Atlantic Beach, New York

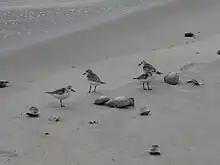
Seabirds along the beach.

As of the census of 2020, there were 1,707 people, 567 households, and 301 families residing in the village. As of the 2010 Census, the population density was . There were 1091 housing units at an average density of . The racial makeup of the village was 96.61% White, 0.63% African American, 0.95% Asian, 1.11% from other races, and 0.68% from two or more races. Hispanic or Latino of any race were 3.09% of the population. The median age was 53.5 years For every 100 females age 18 and over, there were 91.0 males.